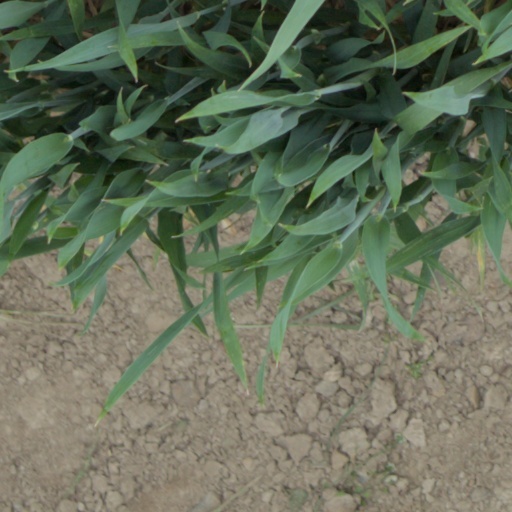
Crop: wheat